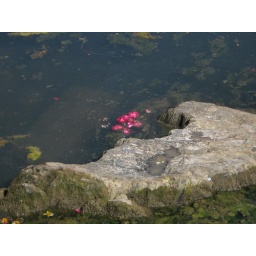
Offering of flower petals in the water near the Hindu shrine